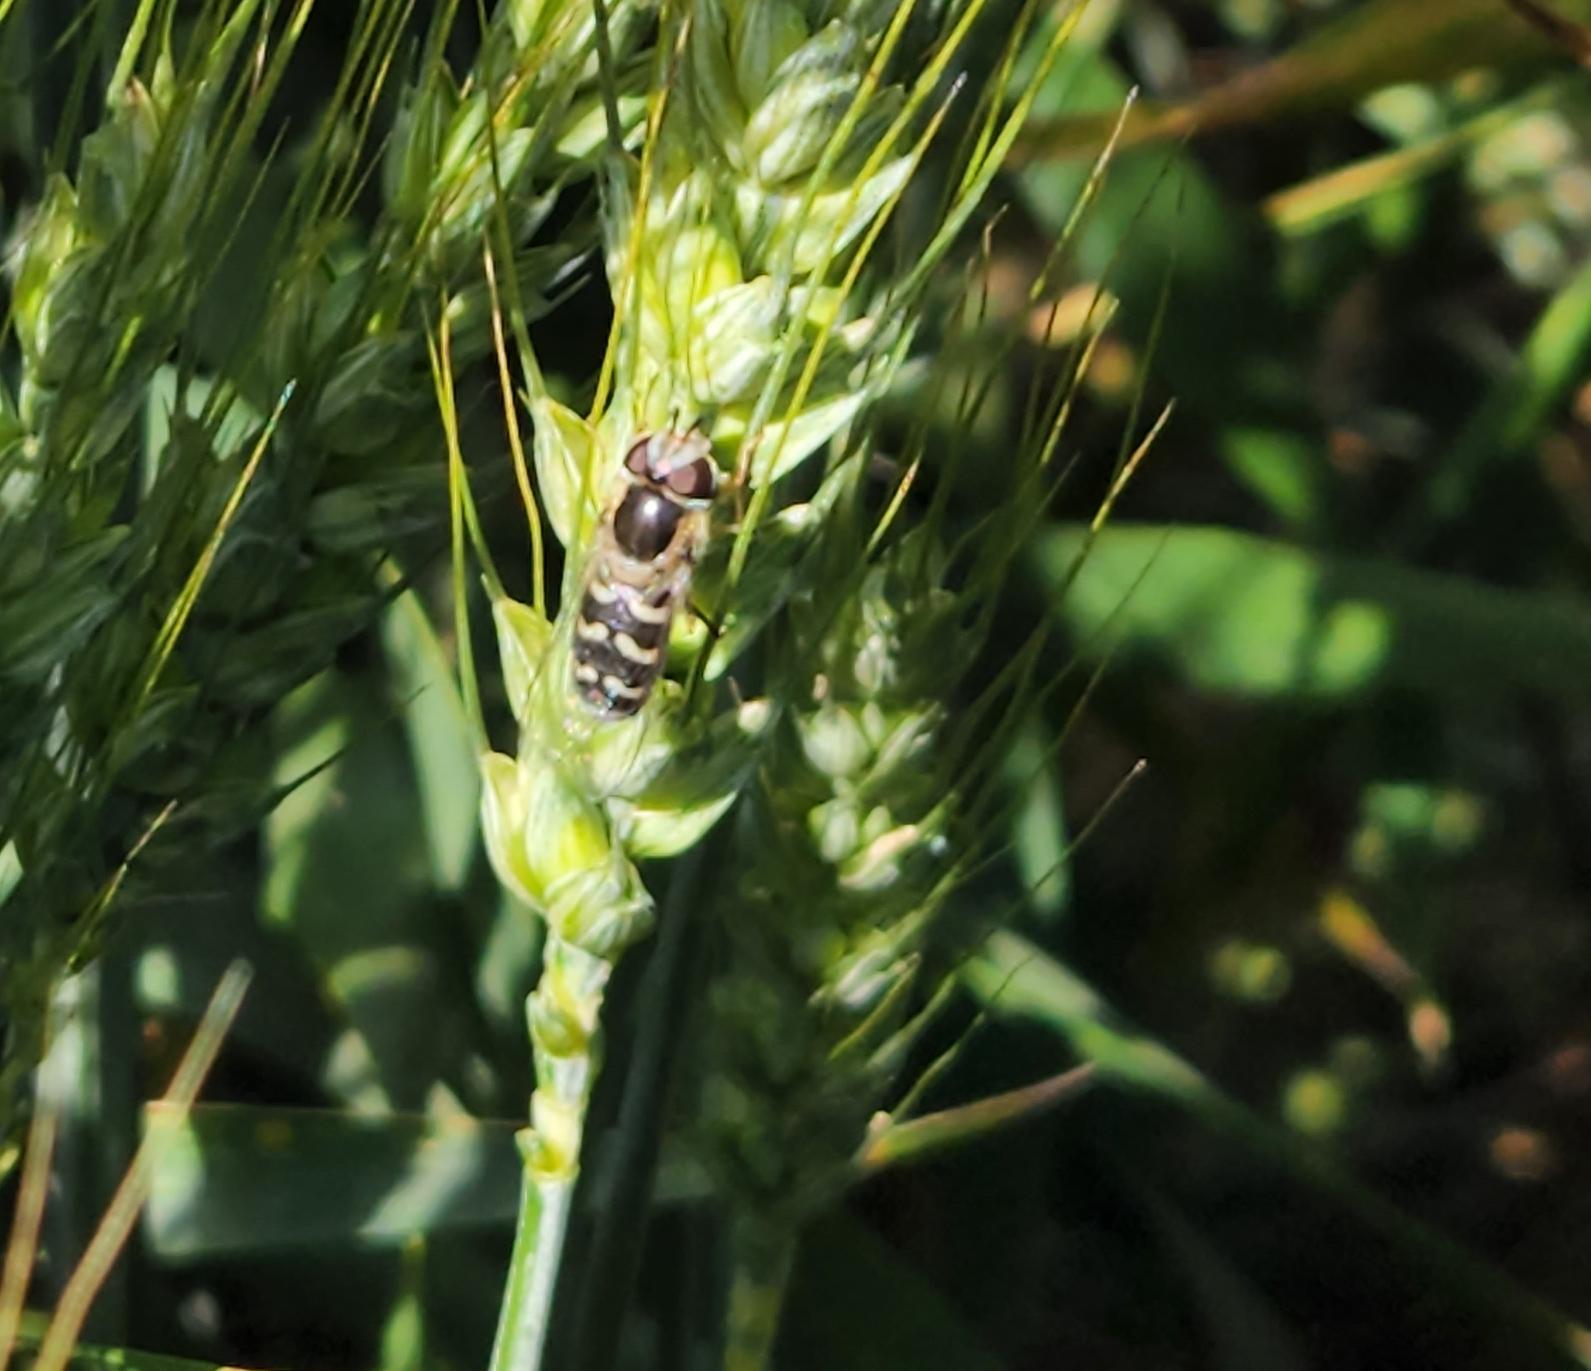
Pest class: predators